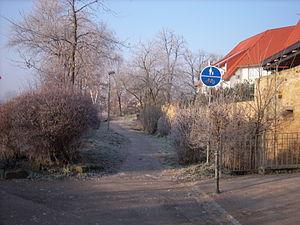
L'Isenach est un affluent de rive droite du Rhin, mesurant près de 36 km de long, situé au nord-est de la Rhénanie-Palatinat.